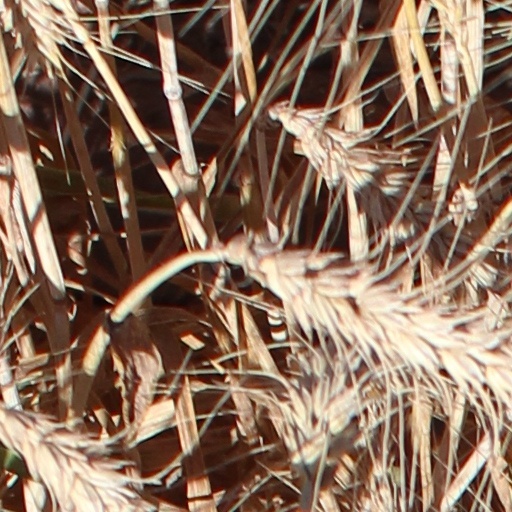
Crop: wheat